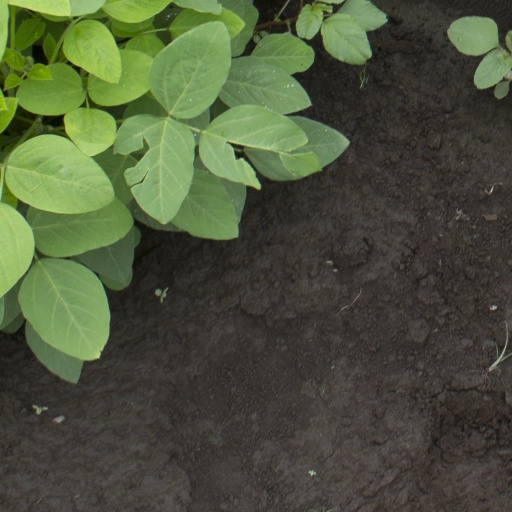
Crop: soybean